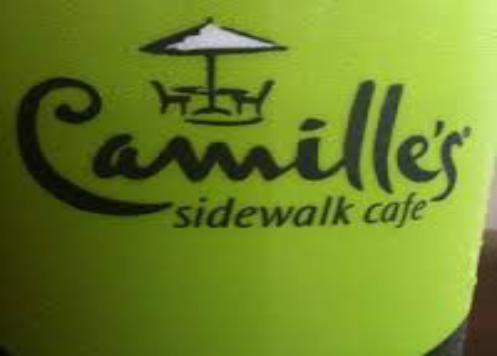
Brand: Camille's Sidewalk Cafe
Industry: Food